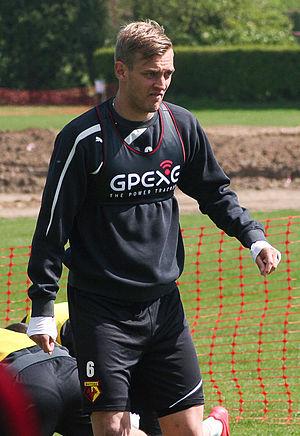
Lars Hening Joel Ekstrand est un footballeur suédois.